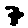
Label: 7